Industrial society

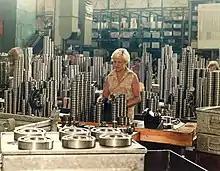
An industrial worker amidst heavy steel components (KINEX BEARINGS, Bytča, Slovakia, c. 1995–2000)

In an industrial society, industry employs a major part of the population. This occurs typically in the manufacturing sector. A labour union is an organization of workers who have banded together to achieve common goals in key areas such as wages, hours, and other working conditions. The trade union, through its leadership, bargains with the employer on behalf of other union members and negotiates labour contracts with employers. This movement first rose among industrial workers.